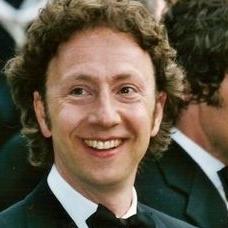
Age: 41